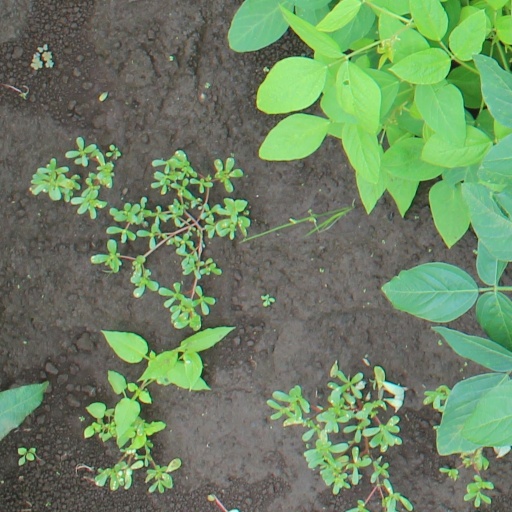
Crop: soybean